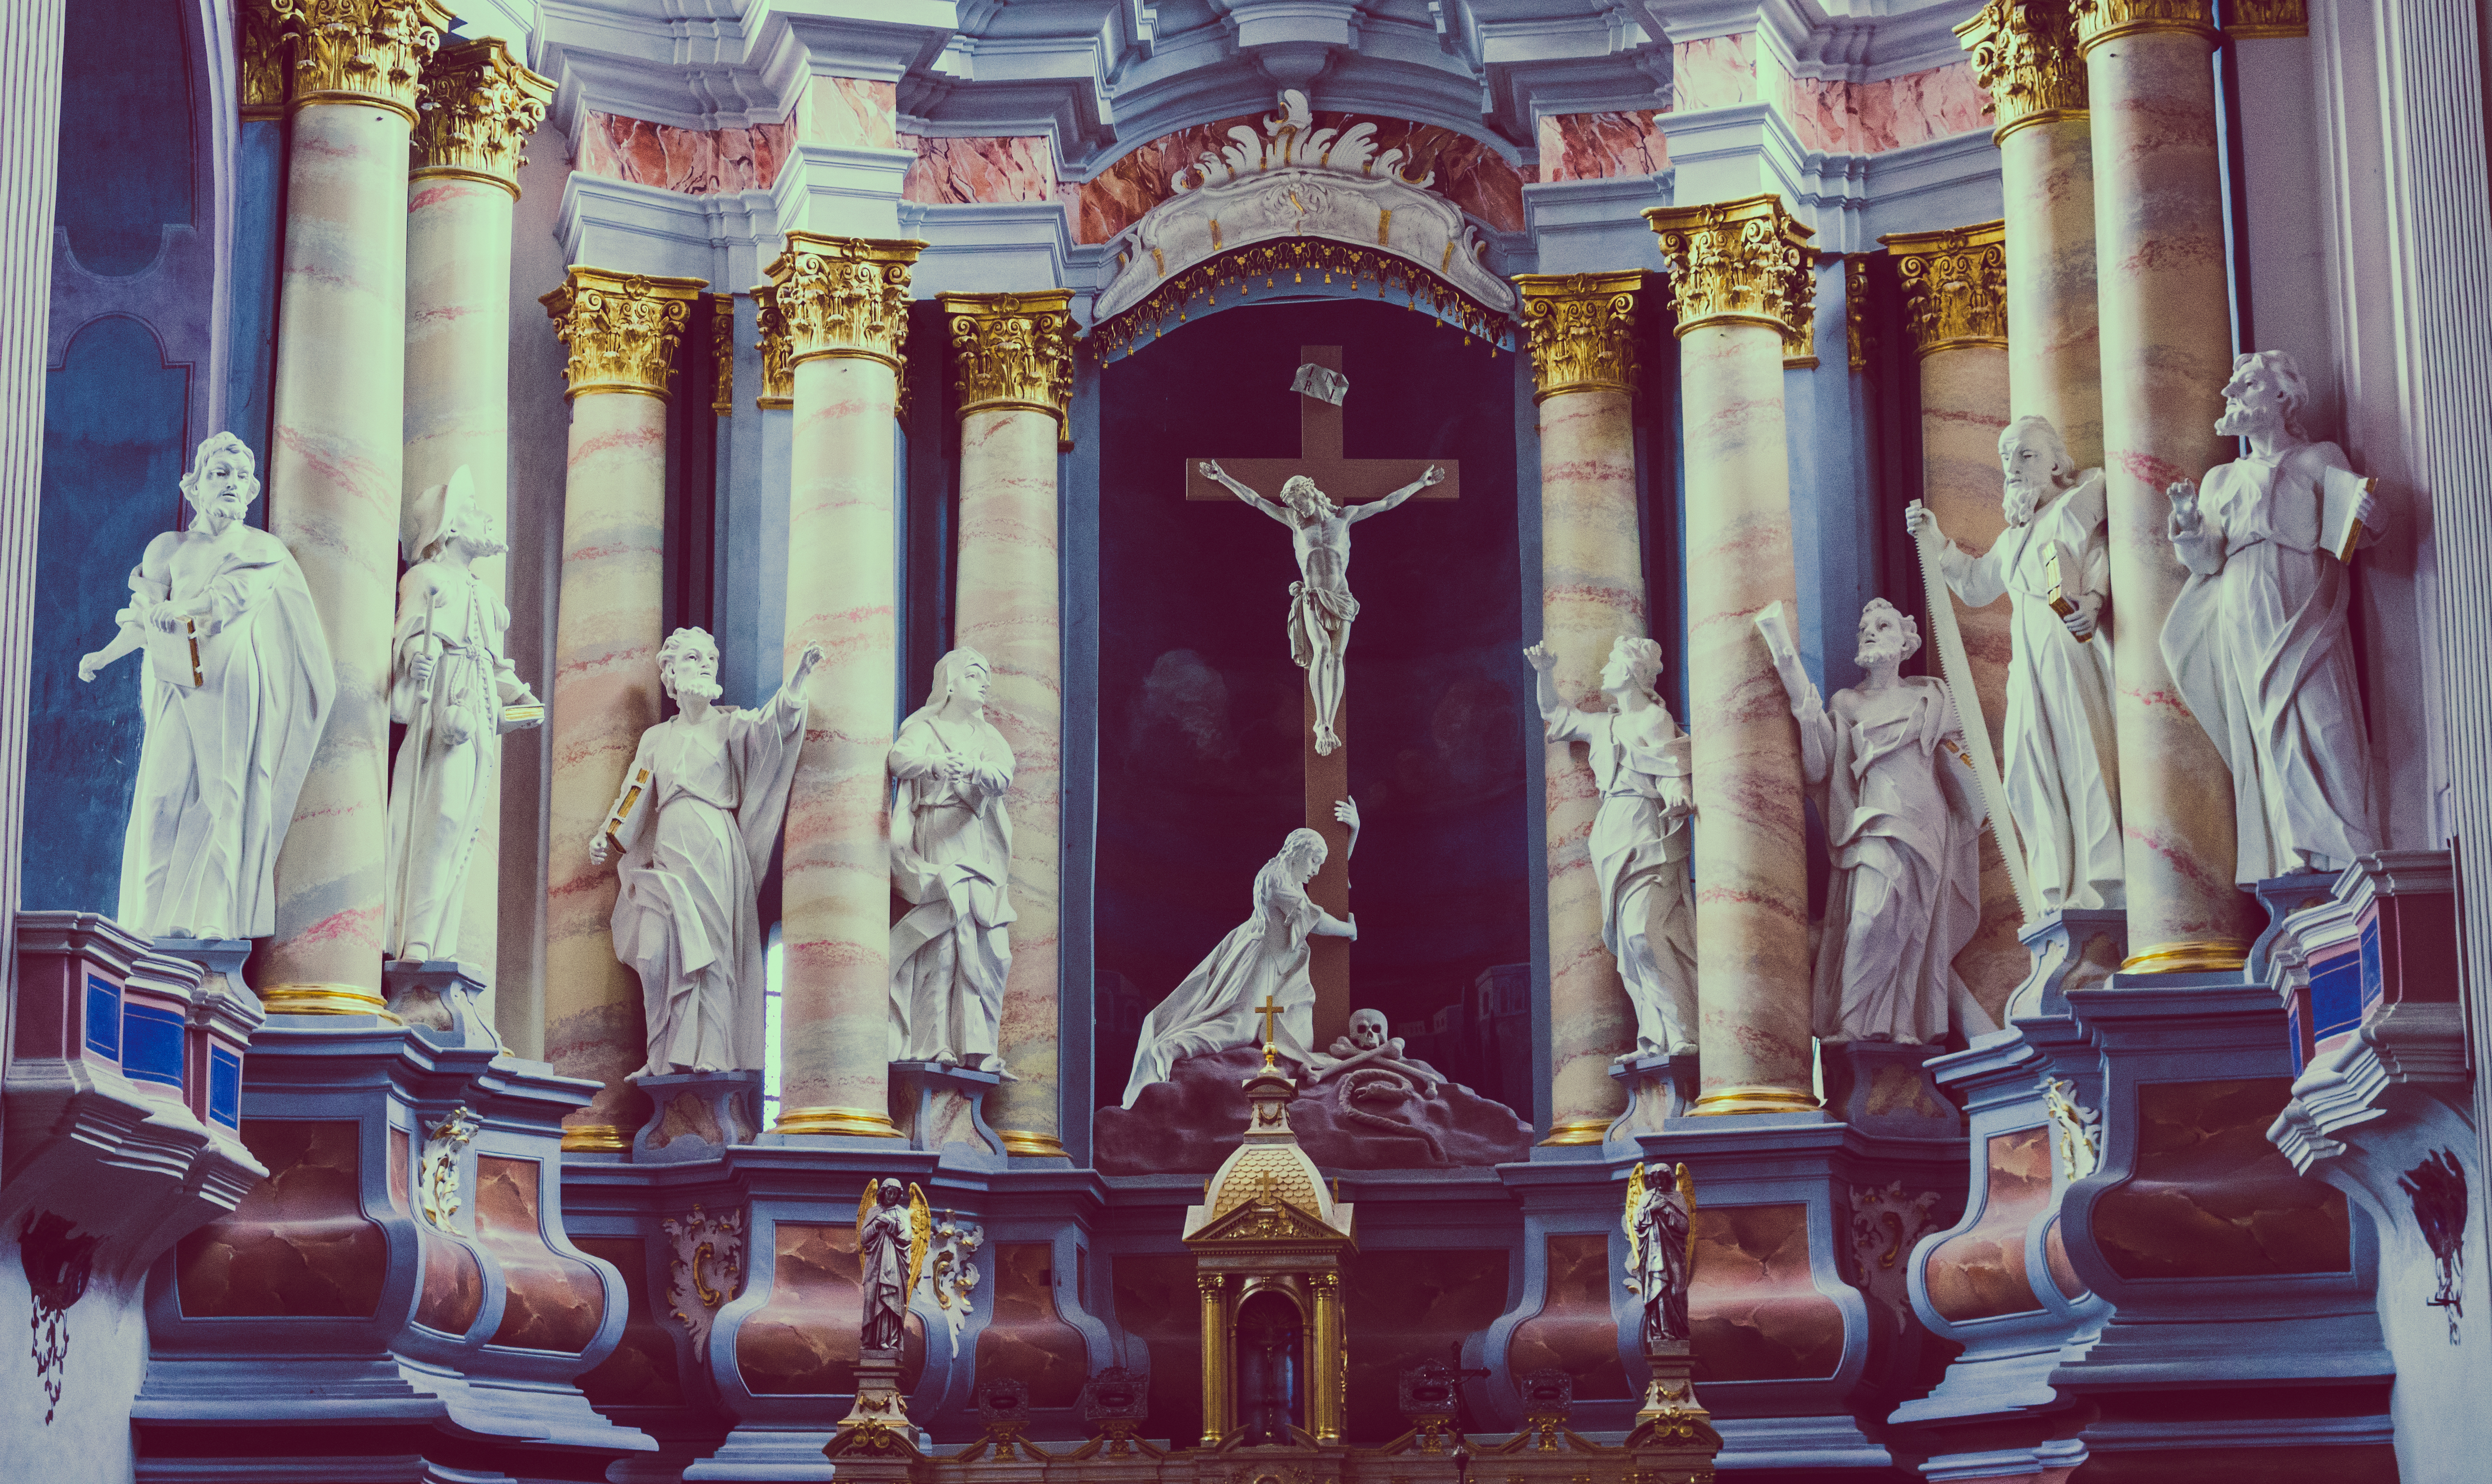
architecture, building, palace, travel, religion, ancient, landmark, church, cathedral, tourism, place of worship, interior design, sculpture, religious, art, temple, altar, jesus, culture, historical, basilica, god, destination, spirituality, ancient history, 1 wtc